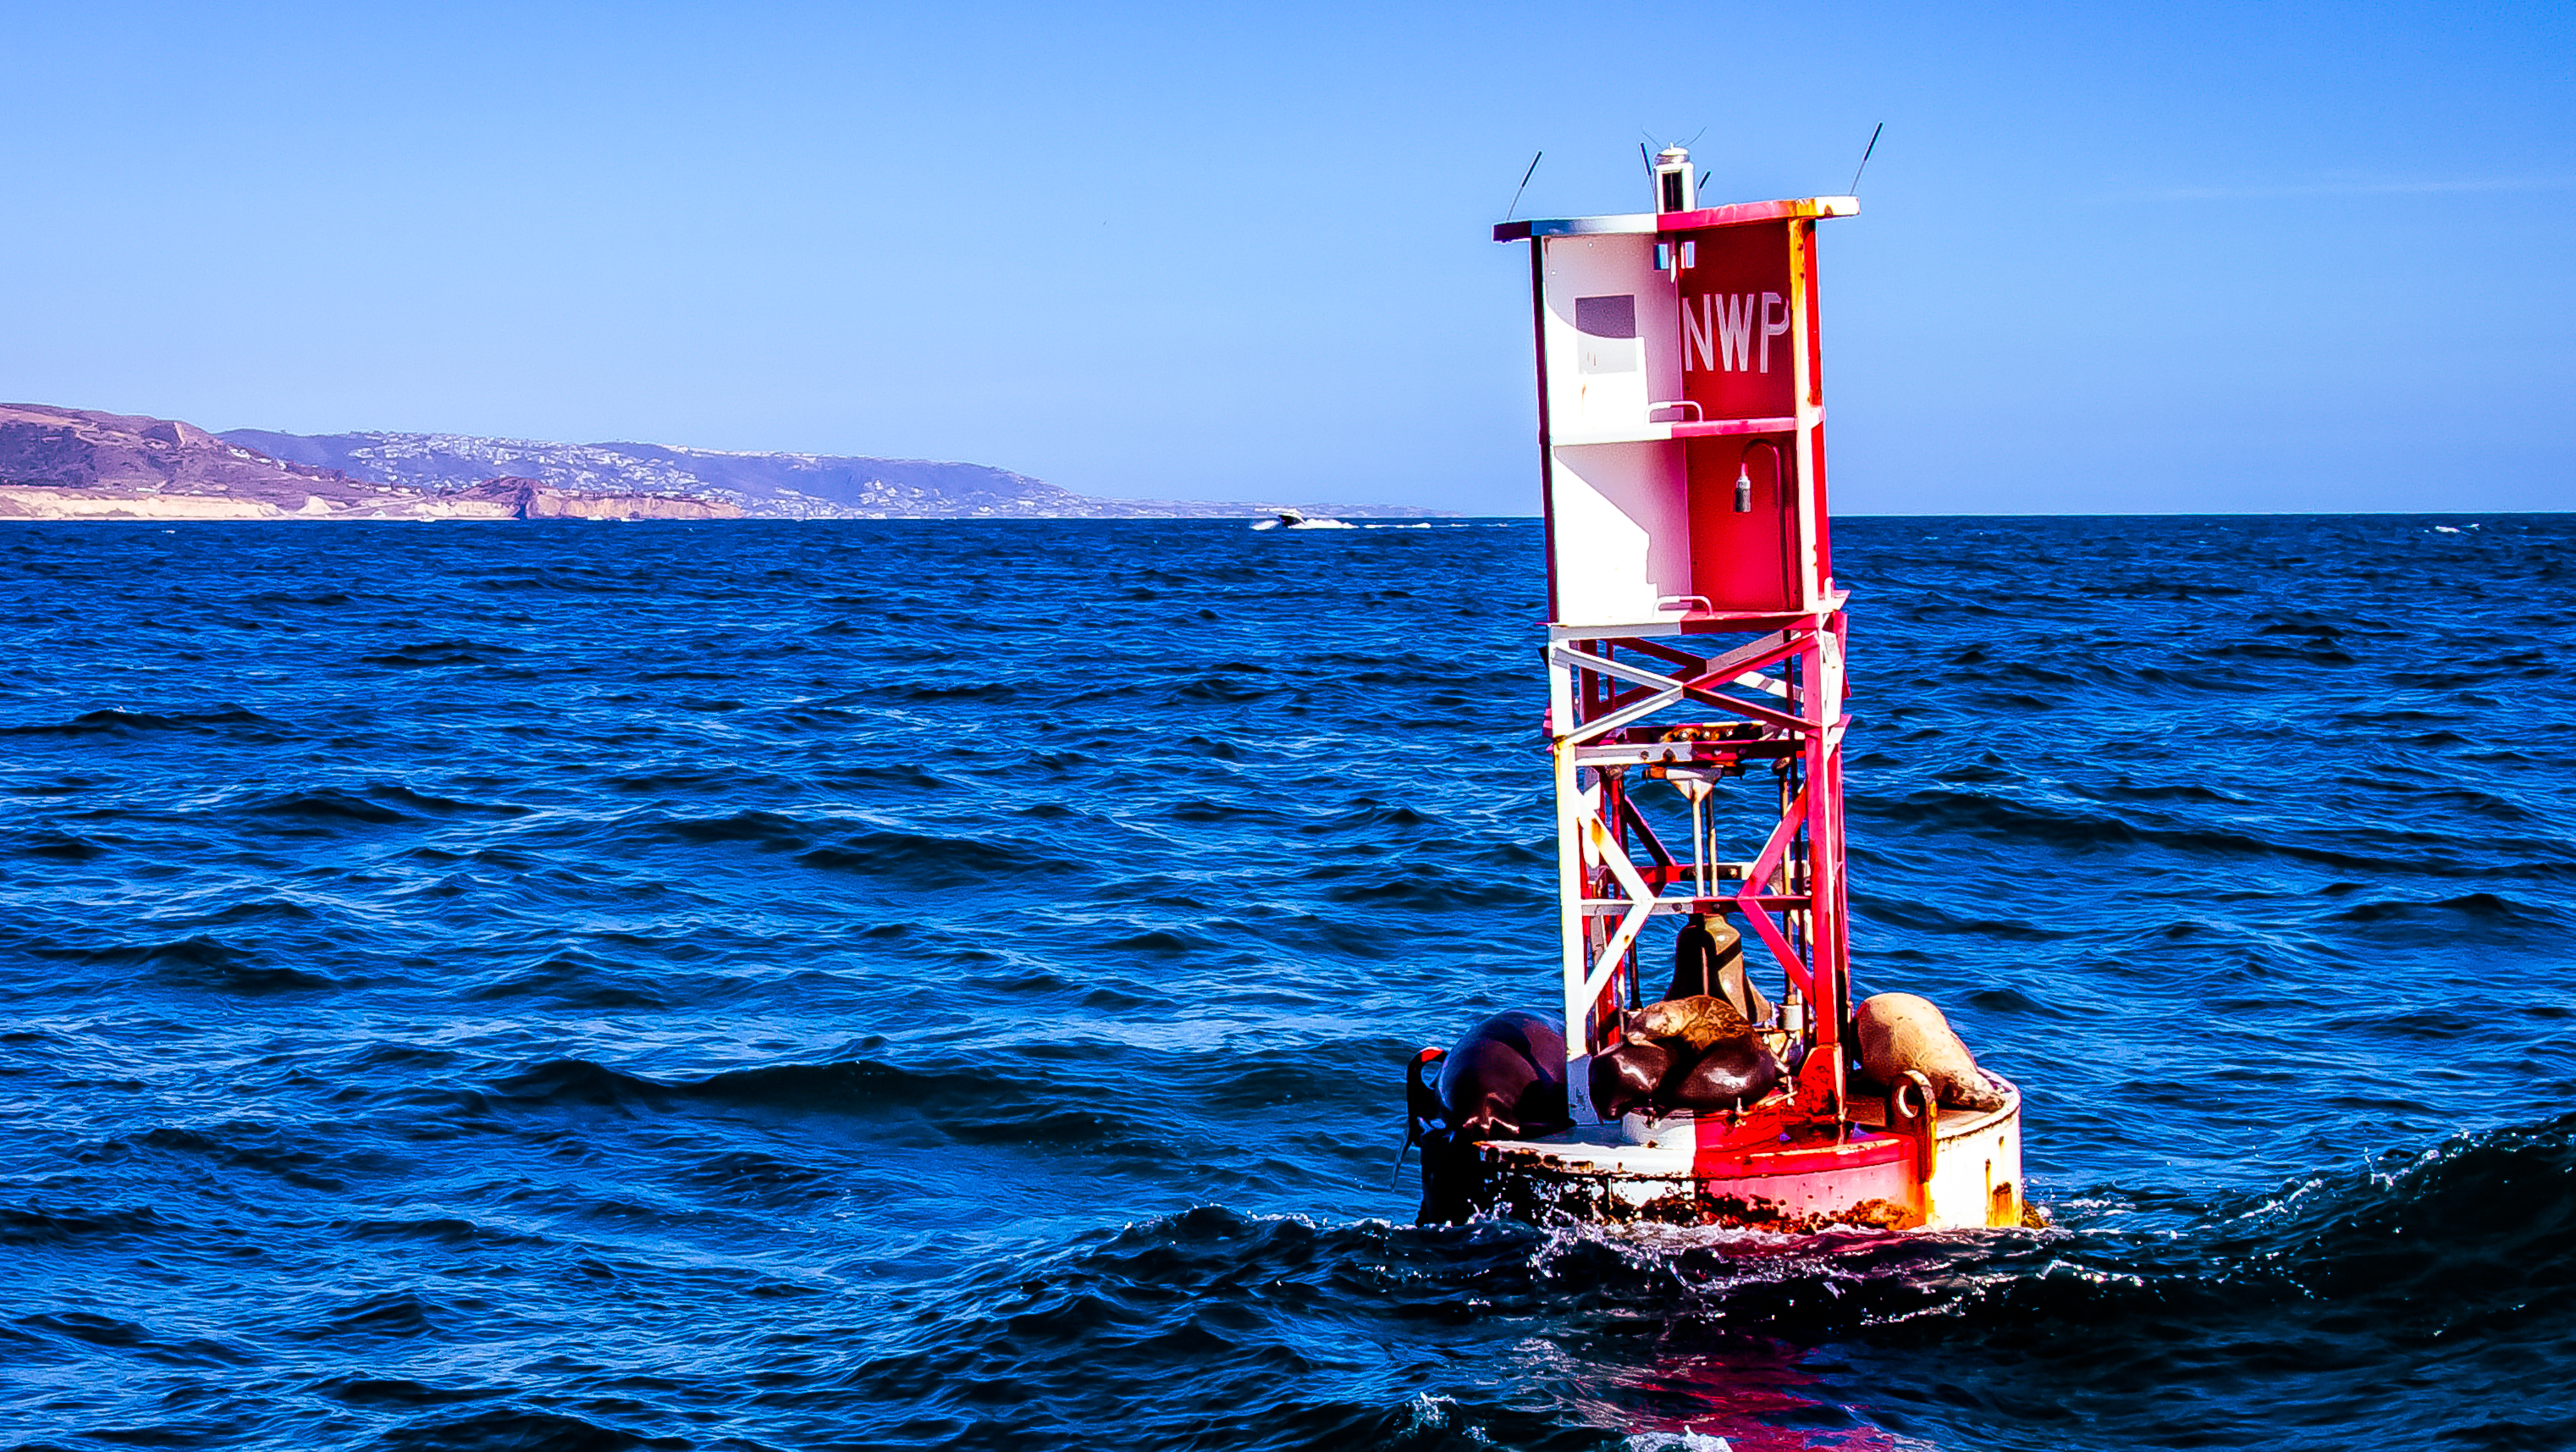
beach, sea, coast, nature, ocean, white, boat, travel, wild, red, vehicle, sailing, natural, blue, sailboat, california, lion, life, excursion, creativecommons, waves, fun, buoy, boating, windsurfing, animals, sail, marine, watercraft, newport